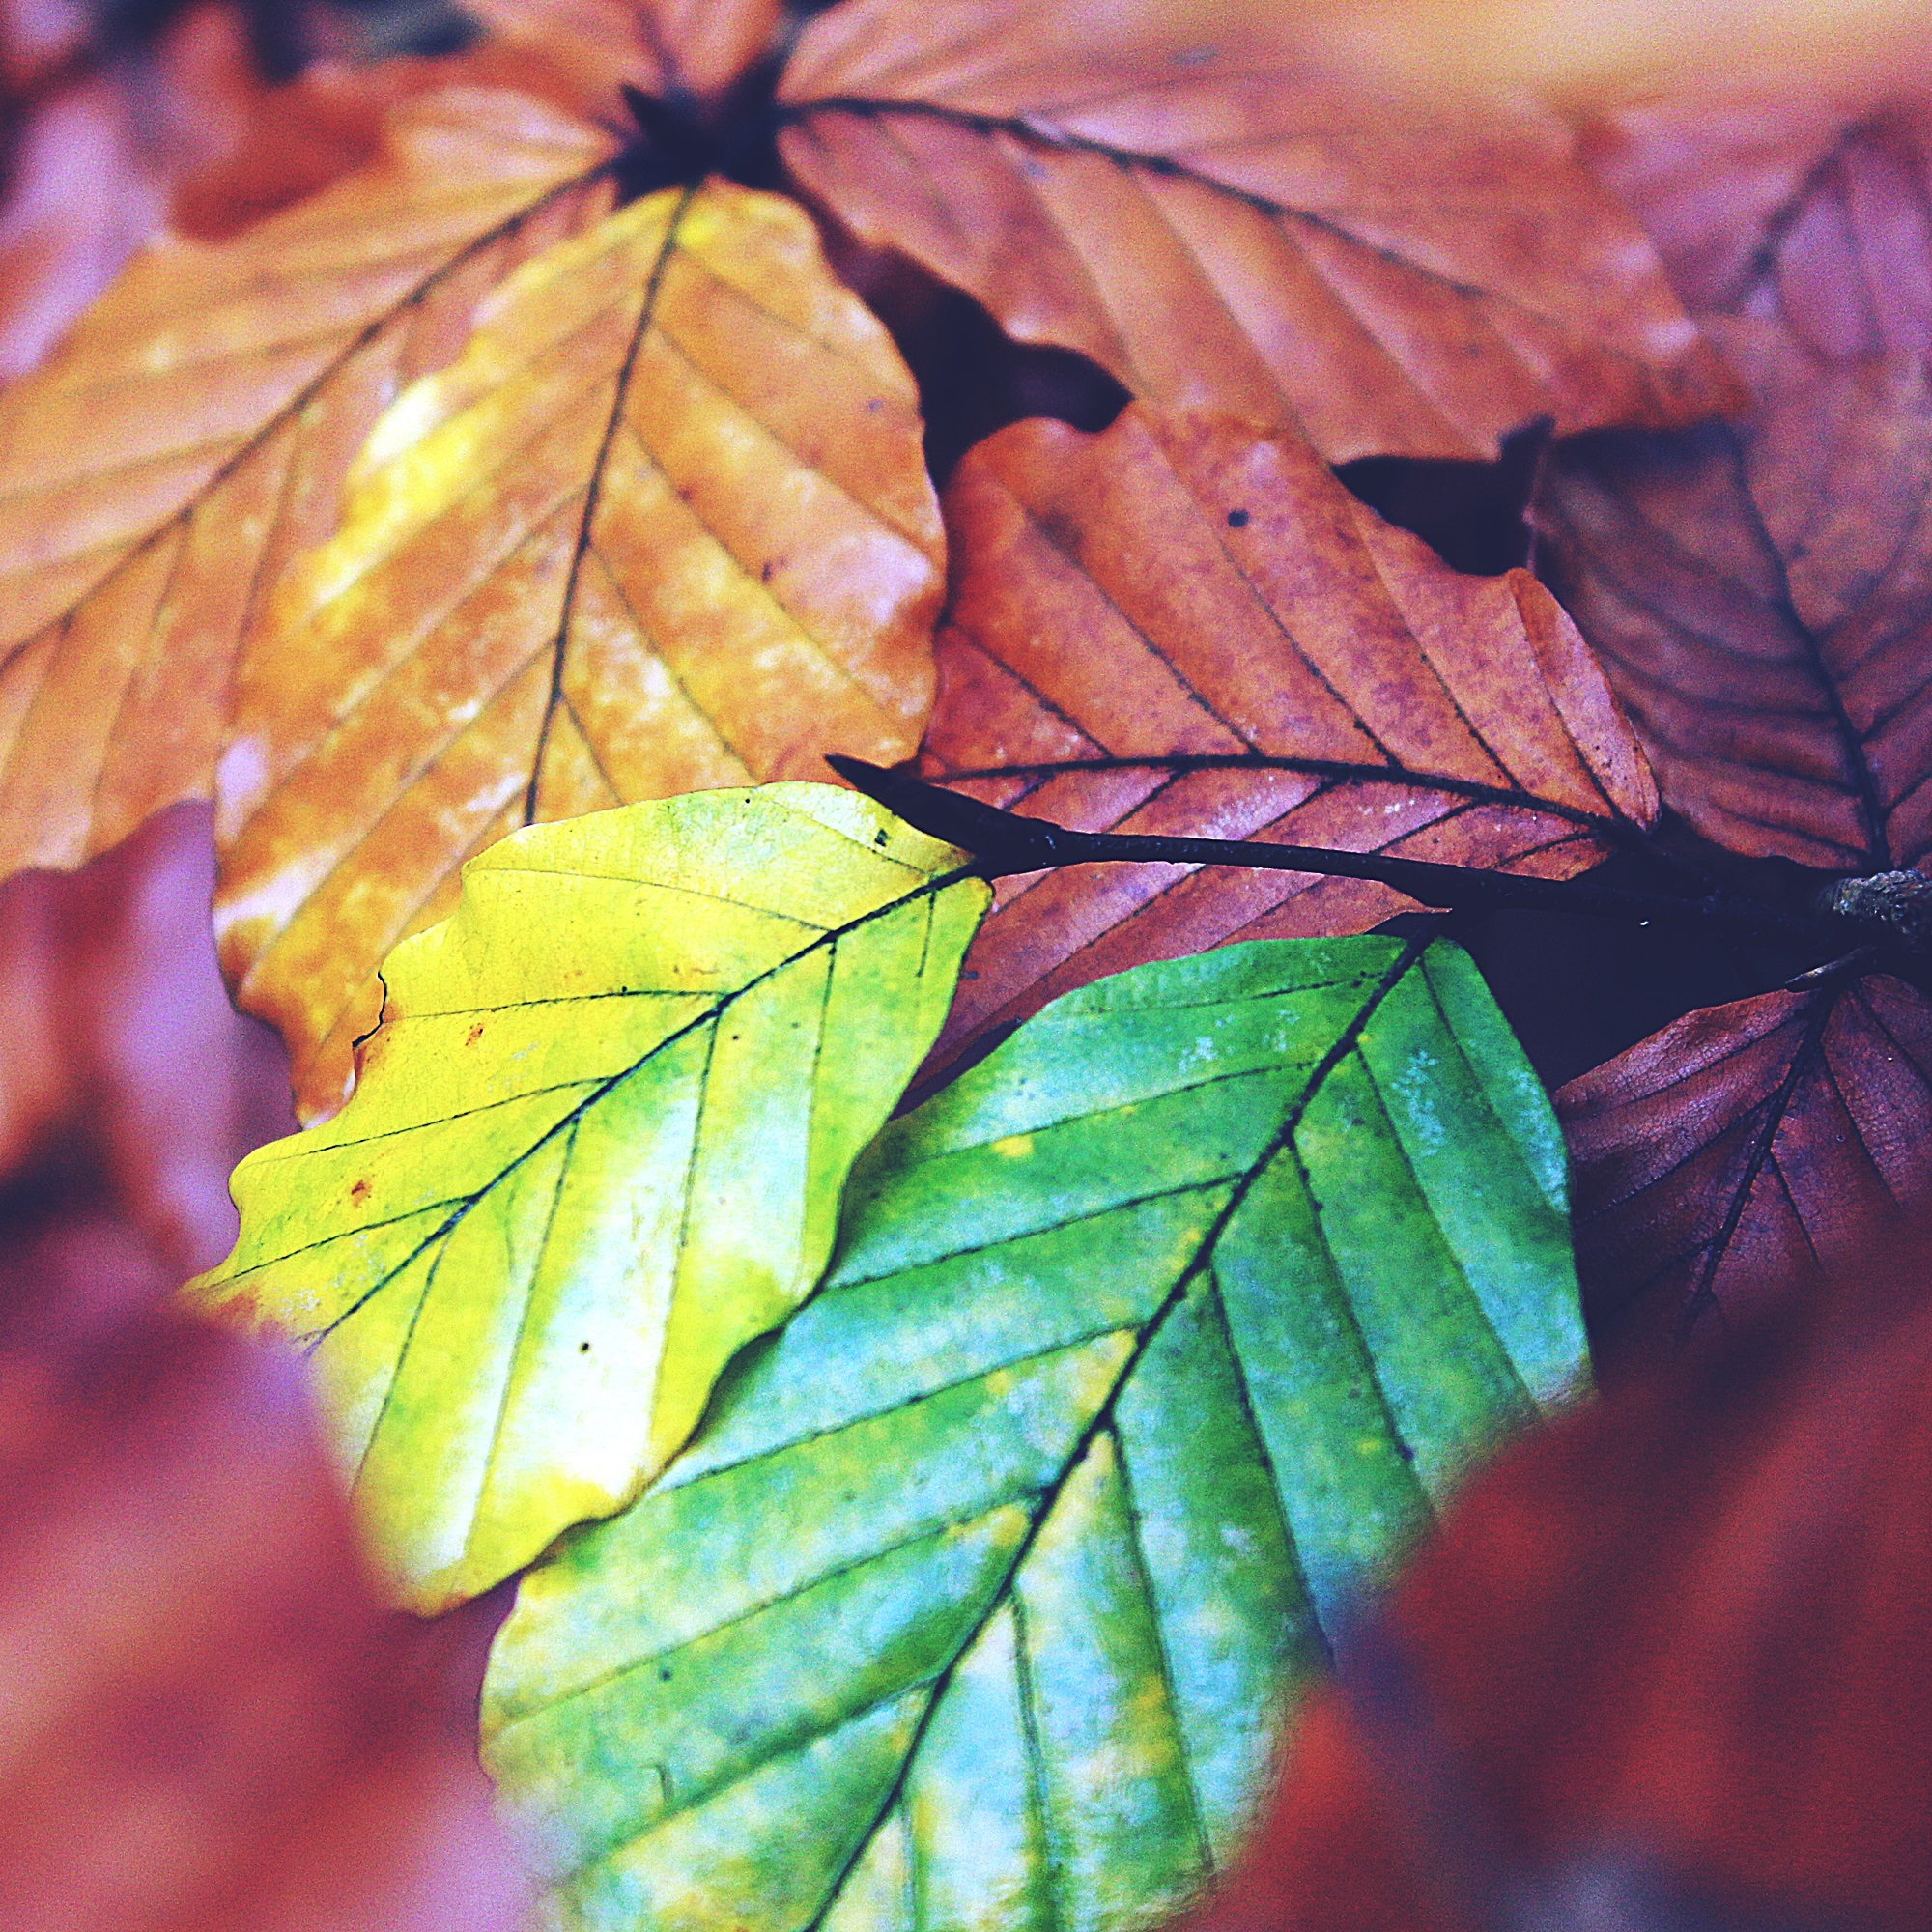
tree, nature, forest, branch, plant, sunlight, leaf, flower, petal, green, color, autumn, brown, colorful, yellow, season, maple tree, maple leaf, close up, coloring, leaves, deciduous, fall color, fall foliage, autumn forest, fall leaves, autumn colours, leaf coloring, macro photography, plant stem, woody plant